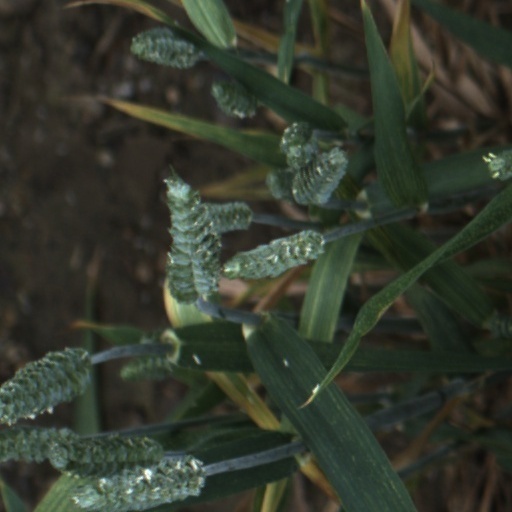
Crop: wheat